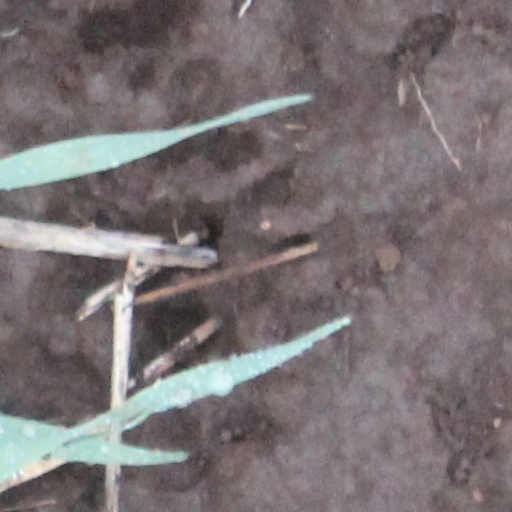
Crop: wheat